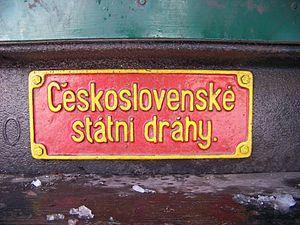
Československé státní dráhy est le nom des chemins de fer de l'ancienne Tchécoslovaquie.